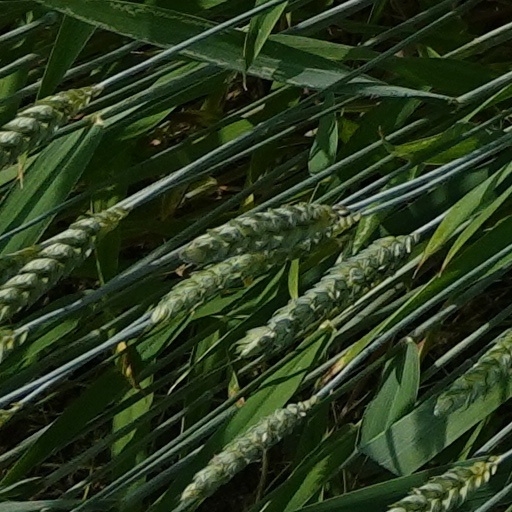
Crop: wheat